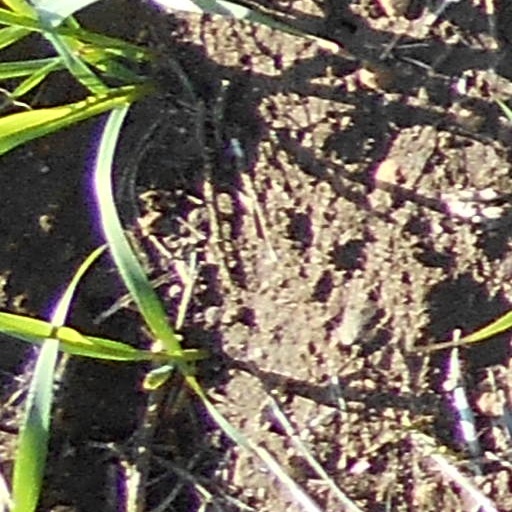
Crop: wheat